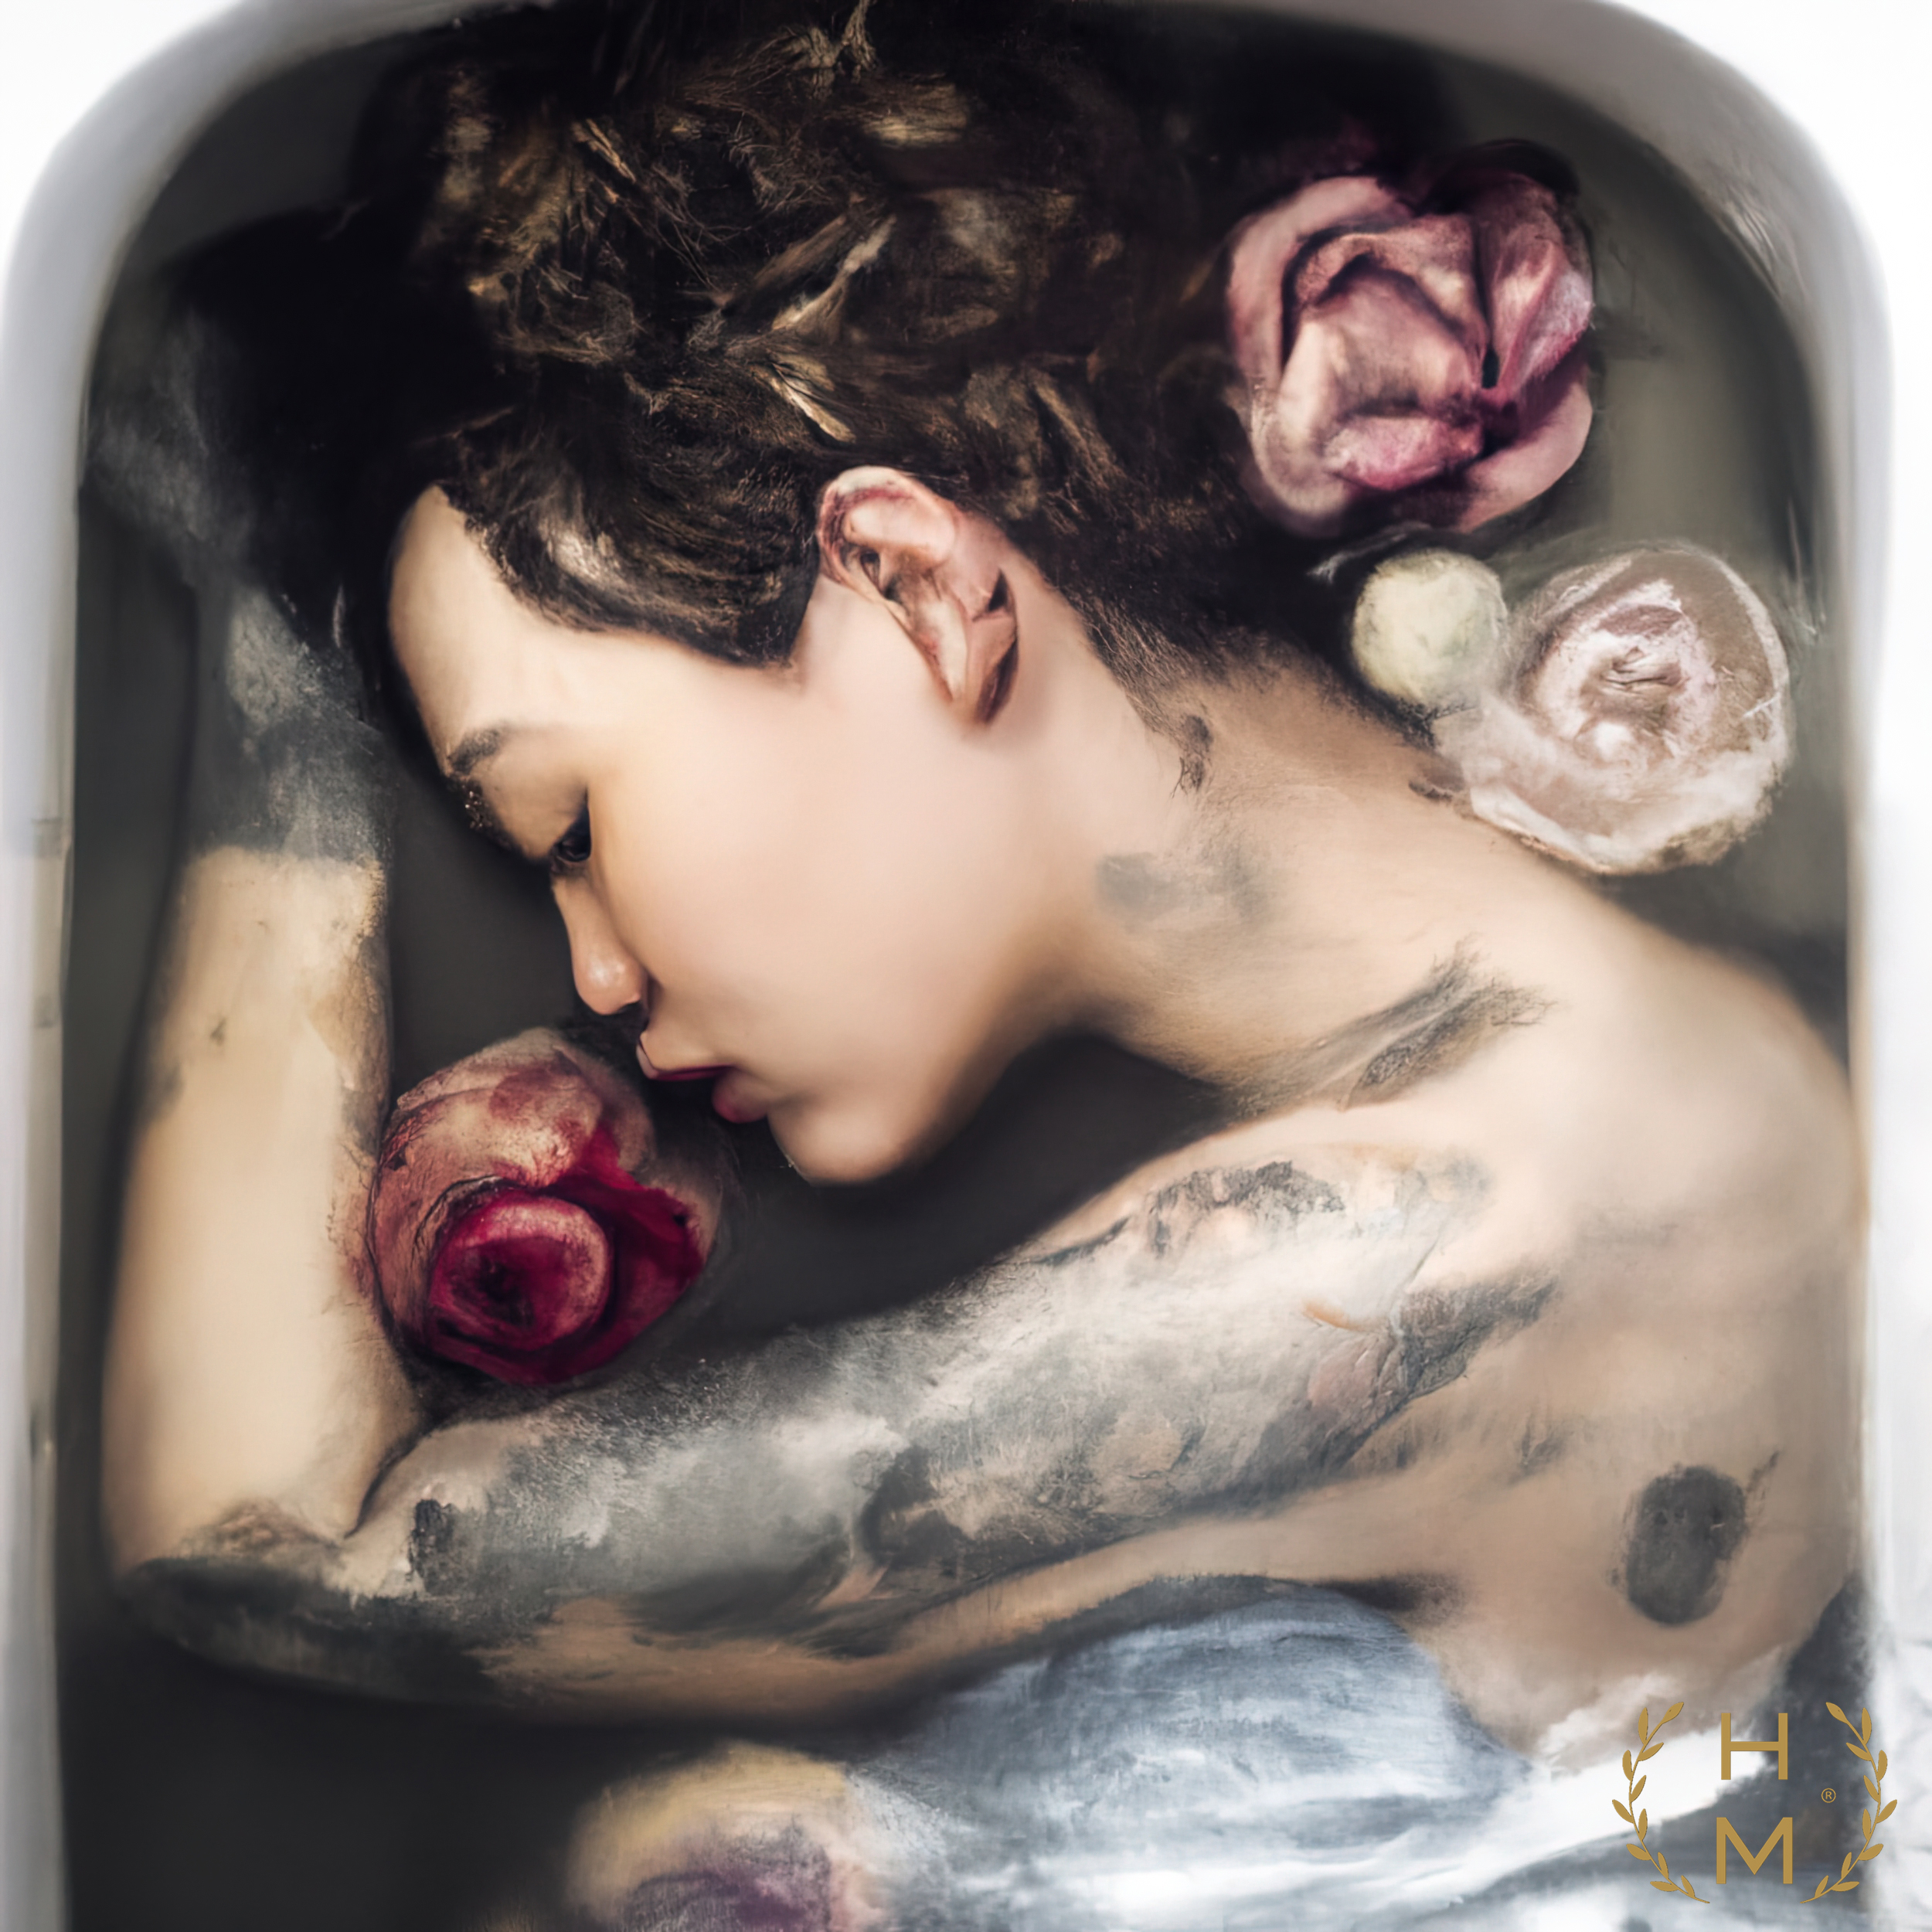
hel mort, hel, mort, helmort, art, contemporary art, contemporaryart, painting, paintings, woman, women, girl, girls, beautiful, style, fashion, digital, abstract, NFT, NFTs, mixed media, oil, oils, mixedmedia, artwork, art gallery, art brand, artbrand, artgallery, abstract painting, acrylic painting, paint, watercolor, art collector, portrait, canvas print, abstract canvas print, colorful canvas print, van gogh, great, cheap, interesting, amazing, ready to hang, impressionism, lip, eyebrow, flower, shoulder, mouth, eyelash, flash photography, black hair, petal, chest, tattoo, tattoo artist, rose, cg artwork, illustration, trunk, temporary tattoo, close up, visual arts, drawing, rose family, flesh, romance, magenta, watercolor paint, rose order, nail, fictional character, garden roses, art model, back, abdomen, still life photography, photo shoot, Barechested, figure drawing